Salaryman

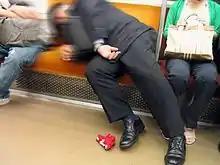
A salaryman asleep on the Tokyo subway.

Extreme pressure on salarymen can lead to death by overwork, or "karōshi". Salarymen feel intense pressure to fulfill their duty to support their family because of the gendered expectations placed on men. According to a "Washington Post" article, the Japanese government struggled for years to pass a law limiting to the number of hours one can work, and the issue has been prevalent since the 1970s. In 2014, after 30 years of activism, Japan's parliament (the Japanese Diet) passed a law "promoting countermeasures against karōshi."